2023–24 MC Alger season

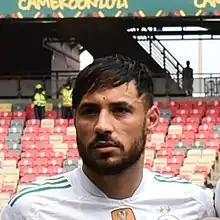
Youcef Belaïli becoming the highest salary ever received by a player in Ligue 1.

After the end of last season, club president Mohamed Hakim Hadj Redjem announced that the club would make major signings, MC Alger has its first summer recruit he is ASEC Mimosas midfielder Mohamed Zougrana, The Ivorian international has signed up for a period of four years. The amount of the transfer is estimated at 200,000 euros according to some sources. The next day Hadj Redjem signing two seasons with international defender Djamel Benlamri coming from the Emirates. On July 27, Sofiane Bayazid striker USM Khenchela joined Mouloudia for three seasons who managed to redeem his letter of release. According to several consistent sources, the amount of the transfer would be 4 billion centimes.